Blood Road

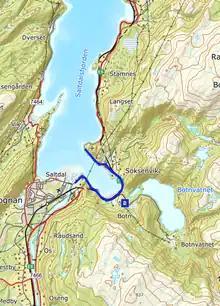
The blue line marks the stretch of road near Rognan where work was done by Yugoslavs on Highway 50. The stretch is one of several places in Norway known as the Blood Road. The Botn Prison Camp is marked as a blue box. The red line marks European route E6.

During the occupation of Norway in the Second World War, the German forces had enormous transport needs, particularly in Northern Norway, where, among other things, they needed to bring supplies to the north front, transport ore from LKAB via Narvik, nickel from Finland, and personnel and material throughout the entire region. Transport by ship along the Norwegian coast was hazardous due to allied bombing. The road network was poor and insufficiently developed. The Nordland Line went no further north than Mosjøen, and on the trunk roads there were many ferry crossings. Railroad development was centrally seen as the only solution to obtain satisfactory transport. Adolf Hitler ordered the rapid development of the Polar Line to Kirkenes; the German commander in Norway, Generaloberst Nikolaus von Falkenhorst, demanded 145,000 prisoners of war to carry out development of the railroad to Kirkenes within four years.